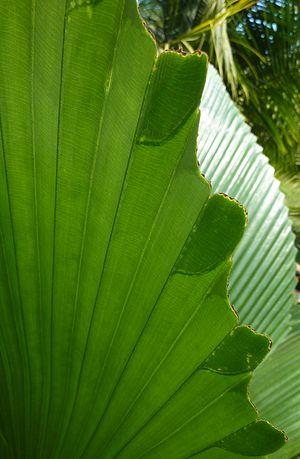
Johannesteijsmannia altifrons détail du feuillage
Johannesteijsmannia est un genre de quatre espèces de palmiers que l’on trouve dans les forêts tropicales humides de la péninsule malaise, de Bornéo et du nord de Sumatra. Ce sont des palmiers solitaires, acaules ou à stipe court, développant de grandes feuilles simples et entières. Le genre a été nommé en l'honneur de Johannes Elias Teijsmann, un botaniste néerlandais qui a dirigé le jardin botanique de Bogor de 1830 à 1869.